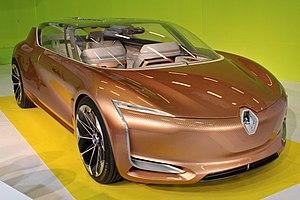
Laurens van den Acker, né le 5 septembre 1965 à Deurne, est un designer automobile néerlandais, nommé directeur du style de Renault en 2009.
Le Renault Symbioz est un concept-car coupé sport GT 100% électrique, du constructeur automobile français Renault, présenté au Salon de l'automobile de Francfort 2017.
L'édition 2018 du Mondial de l'automobile de Paris est un salon international de l'automobile, qui se tient du 4 au 14 octobre 2018 au Parc des expositions de la porte de Versailles, à Paris en France, avec pour thème « Les plus belles routes du Monde ». Il intègre cette année le Mondial Paris Motor Show avec le Mondial de la Moto, et deviendra en 2020 le Paris Motion Festival.